Judiciary of Italy

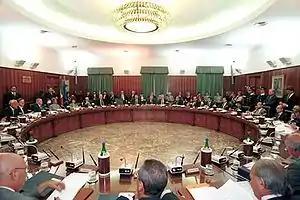
High Council of the Judiciary in session.

The Civil Code and the Penal Code are central to statutory law in Italy. The Civil Code, significantly revised from its original 1865 enactment to the version introduced in 1942, addresses private law matters such as contracts, property, corporations and companies, labour, family relations, and inheritance. Originally, it incorporated influences from the German BGB and the Napoleonic civil code.